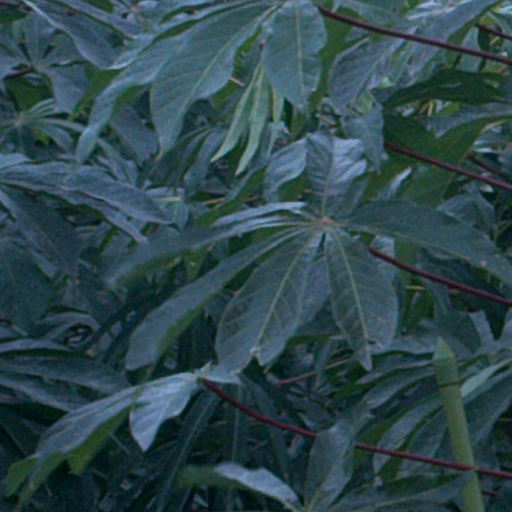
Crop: cassava